Putana

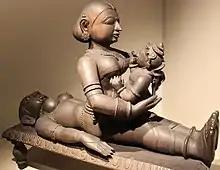

The legend of Putana and Krishna is narrated in many Hindu texts: the "Bhagavata Purana", the "Harivamsa" (appendix of the "Mahabharata"), the "Brahma Vaivarta Purana", the "Vishnu Purana", the "Garga Samhita" and the "Prem Sagar".